Ammon

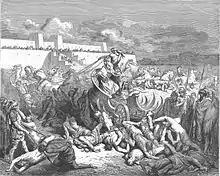
David punishing the Ammonites, by Gustave Doré

The first mention of the Ammonites in the Hebrew Bible is in Genesis 19:37-38. It is stated there that they descended from Ben-Ammi, a son of Lot with his younger daughter who plotted with her sister to intoxicate Lot and, in his inebriated state, have intercourse with him to become pregnant. Ben-Ammi literally means ""son of my people"". After the destruction of Sodom and Gomorrah, Lot's daughters' plot resulted in them conceiving and giving birth to Ammon and his half-brother, Moab.